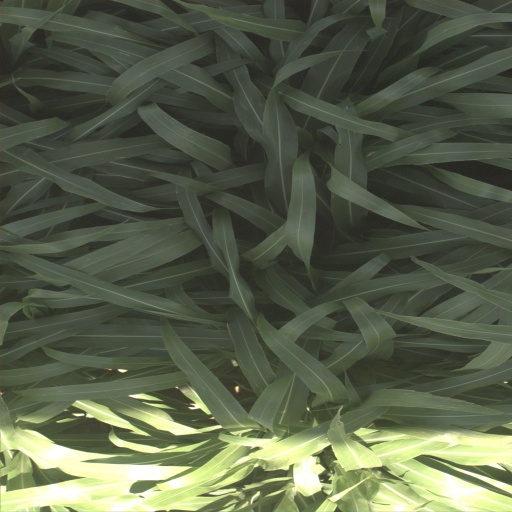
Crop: sorghum